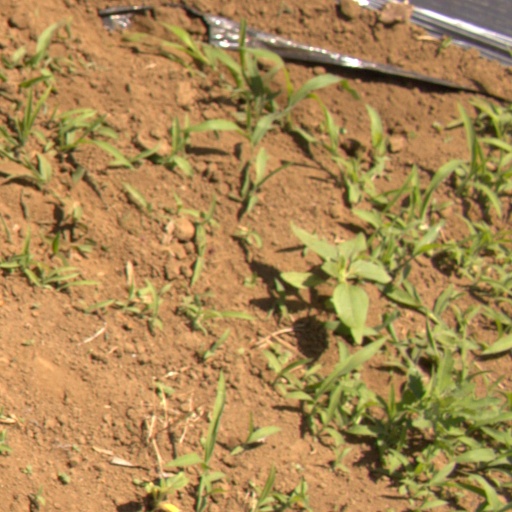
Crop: Jerusalem artichoke